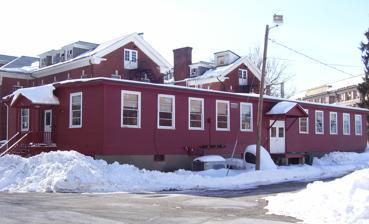
Building: Draper Hall Annex
Country: United States of America
Year built: 1947
Offices, classrooms Draper Hall Annex Draper Hall Annex in 2011 General information Type Offices, classrooms Current tenants UMass Emergency Medical Service Completed 1947 Technical details Floor count 1 The Draper Hall Annex is a single-story office building which houses emergency medical services at the University of Massachusetts Amherst . The building is adjoined to Draper Hall , and has served as an office space, classroom, and at one time, home to the university's polymer science research. History After the second World War , UMass received an influx of applicants due to financial aid from the G.I. Bill , and in order to accommodate the growing number of students, the university had to undergo a rapid expansion in a relatively short period of time. The Draper Annex was constructed in 1947 as a result of this demand, and for a number of years would serve as additional classroom and office space for university's the business and agricultural departments. In 1961 the building changed functions, and became the main offices for the university's Polymer Research Institute and the home of the new Department of Polymer Science and Engineering in 1974. The annex was occupied by the Five College Radio Astronomy Observatory program in the 1970s, and for many years housed the observatory machine shop on the main floor and excess storage in the basement. With the completion of the Silvio O. Conte National Center for Polymer Research in 1996, the department of polymer science would vacate the annex, as this new complex was capable of housing all the department's operations under one roof. Subsequently, the UMass Emergency Medical Services relocated to the building, which continues to serve as their office and classroom space to this day. See also Draper Hall References